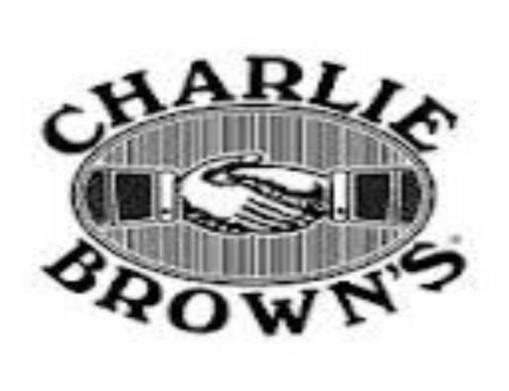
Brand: charlie brown's steakhouse
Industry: Food